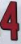
Number: 4